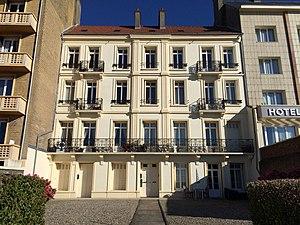
Villa de Dame Crevier construite vers 1842-1845 bd de verdun, Dieppe
Dieppe est une commune française située dans le département de la Seine-Maritime en région Normandie.